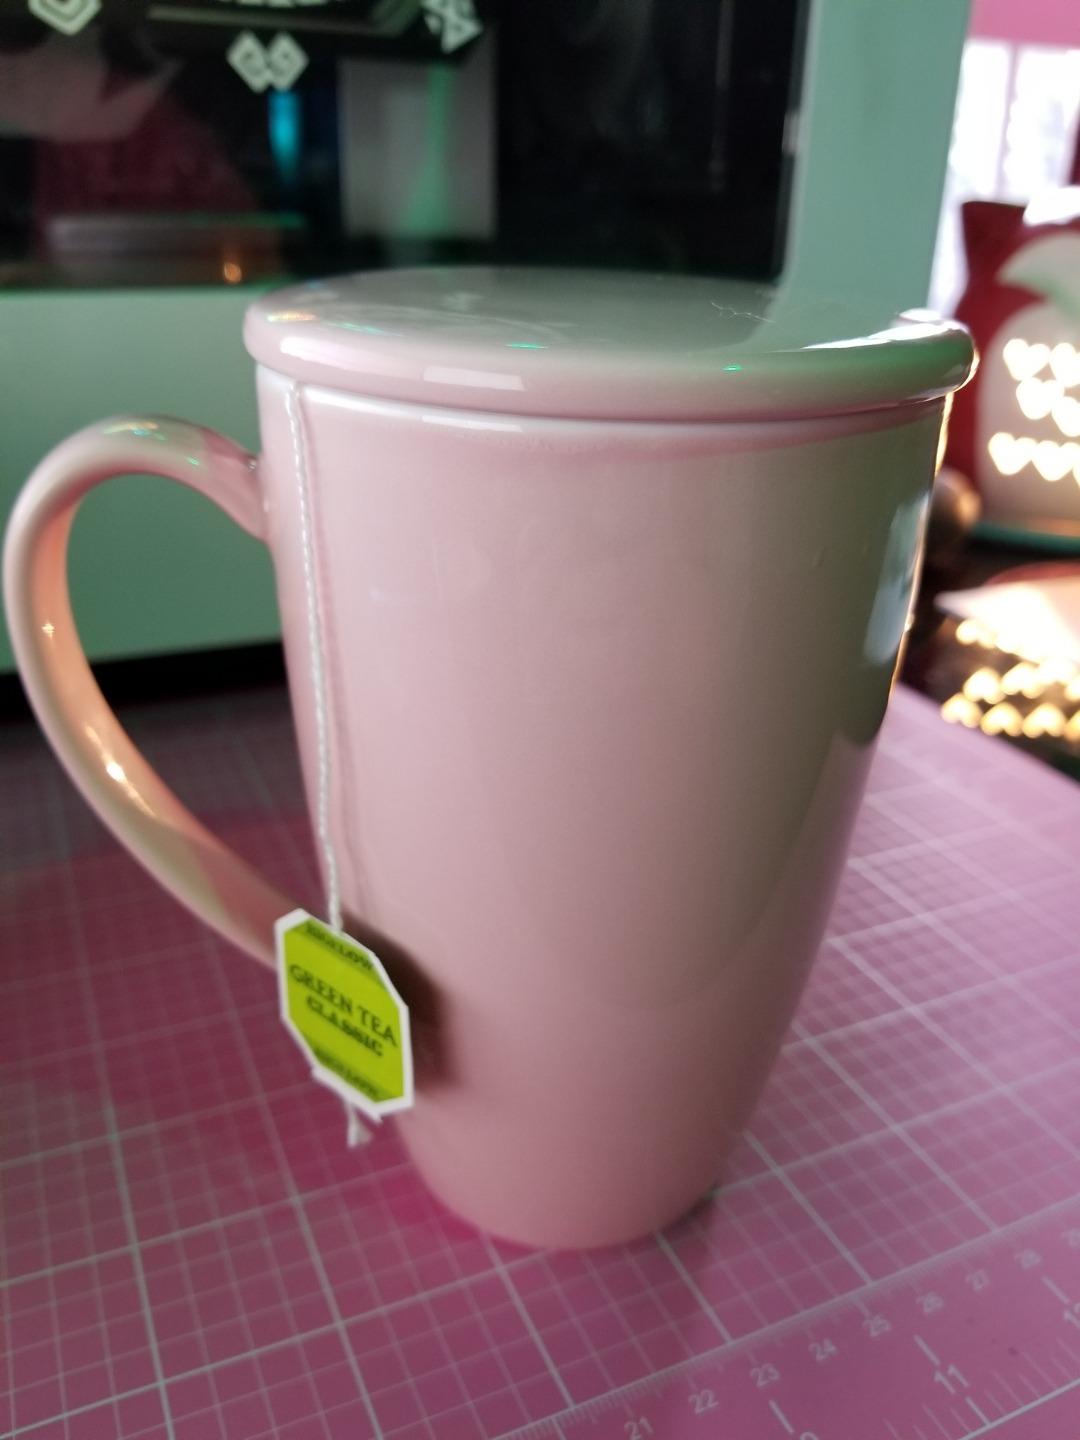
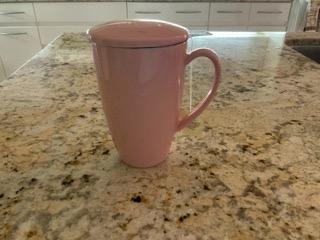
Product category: items_mug
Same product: yes